Slatina, Romania

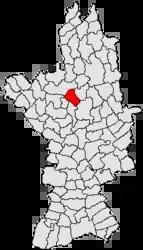
Old town

Slatina is the capital city of Olt County, Romania, on the river Olt. It is located in the south of Romania, on the eastern side of the river Olt, in the historical region of Muntenia. The population was 63,487 in 2021; the urban area has around 85,000 inhabitants. It is an important industrial center.